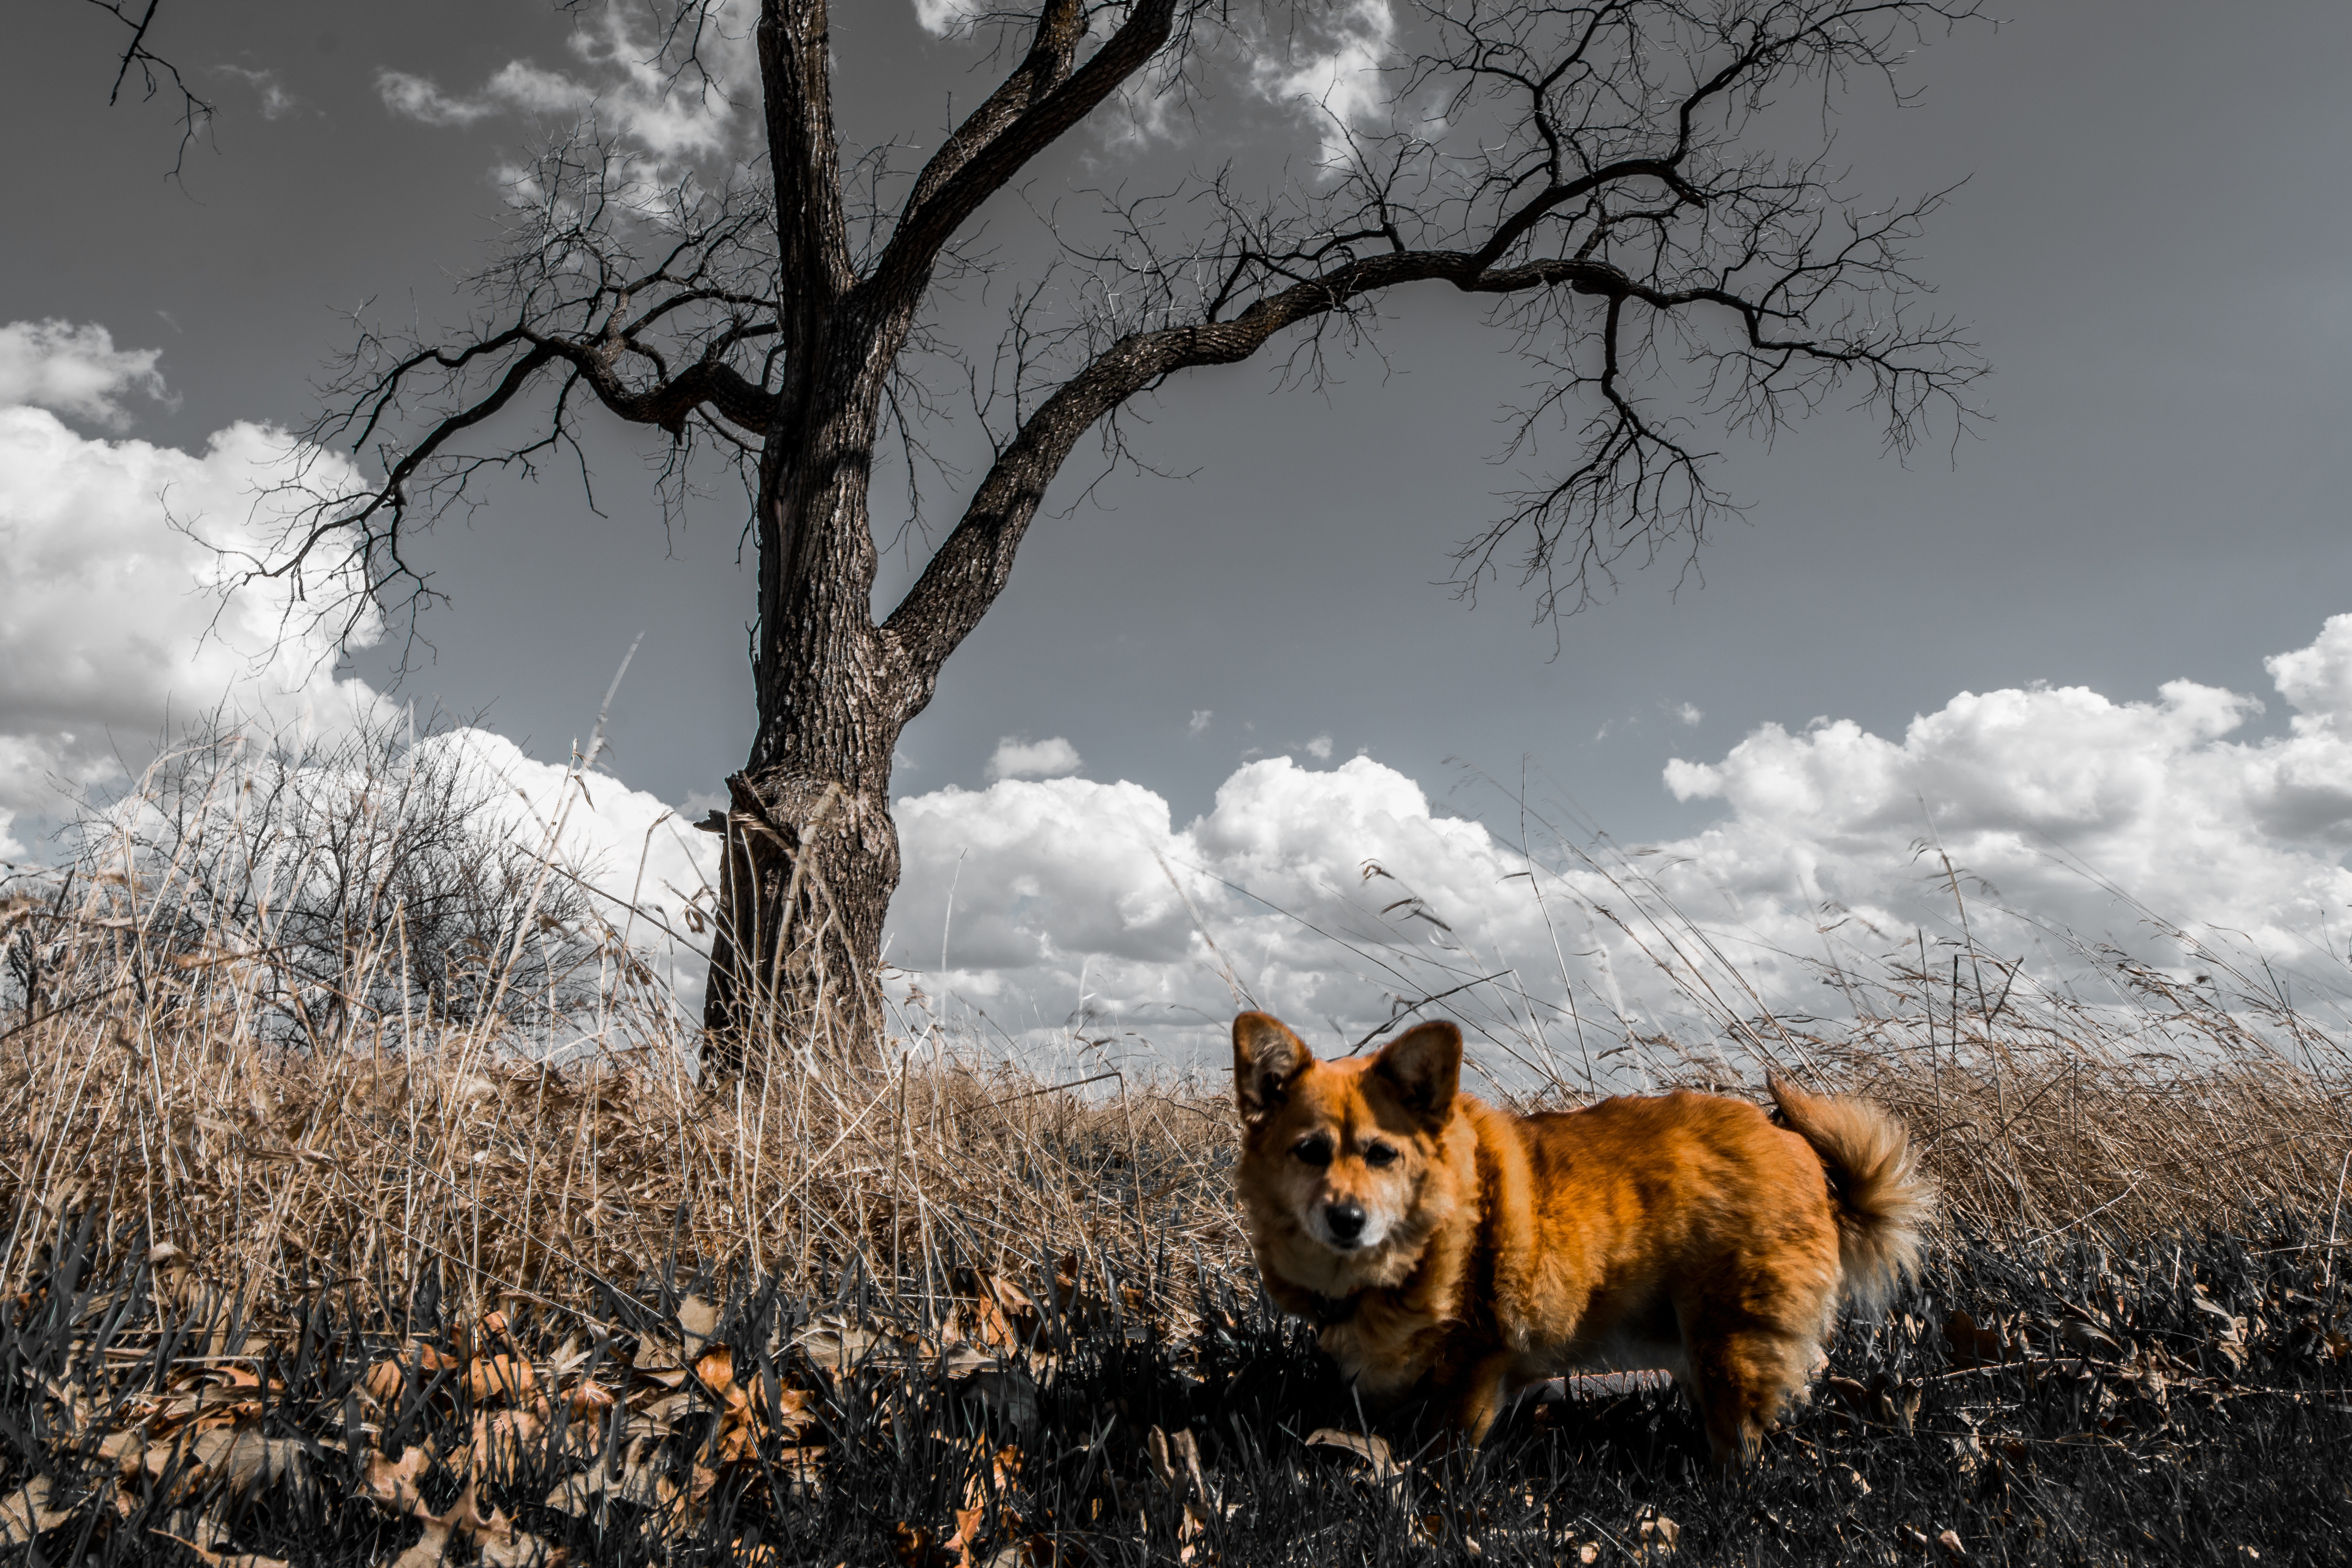
tree, nature, grass, snow, winter, morning, flower, wildlife, autumn, mammal, season, dog like mammal